ChinICT

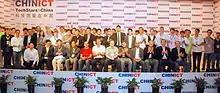
CHINICT's Stars, Rising Stars & Hackathon Award Winners

CHINICT (Simplified Chinese: 科技明星在中国 - literally meaning "Tech Stars In China") is a conference including a Hackathon focused on the China tech innovation and entrepreneurship ecosystem. CHINICT takes place once a year at the end of May in Beijing at Tsinghua University Science Park.